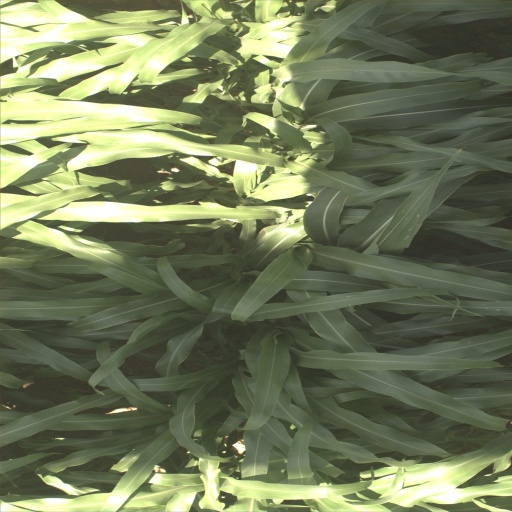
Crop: sorghum